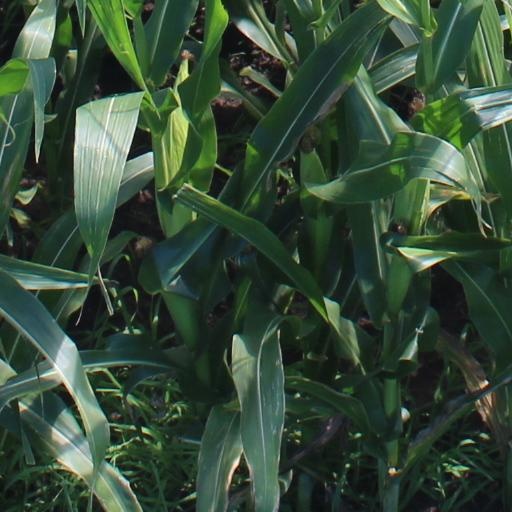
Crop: maize; corn